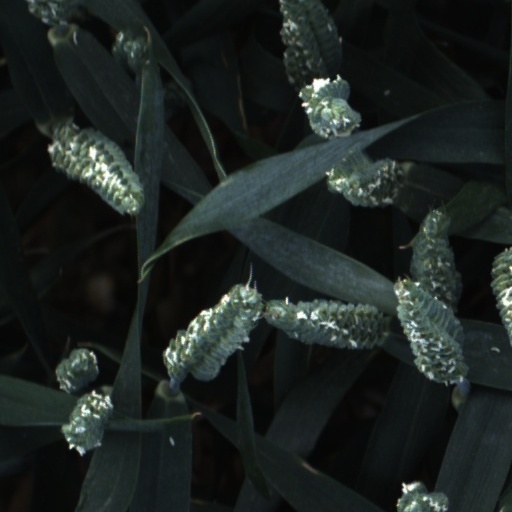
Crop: wheat